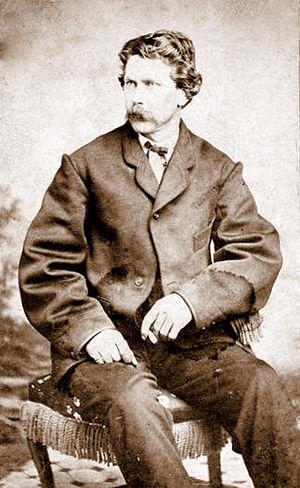
Né en 1840 et mort le 14 janvier 1882, Timothy H. O'Sullivan est un photographe américain.